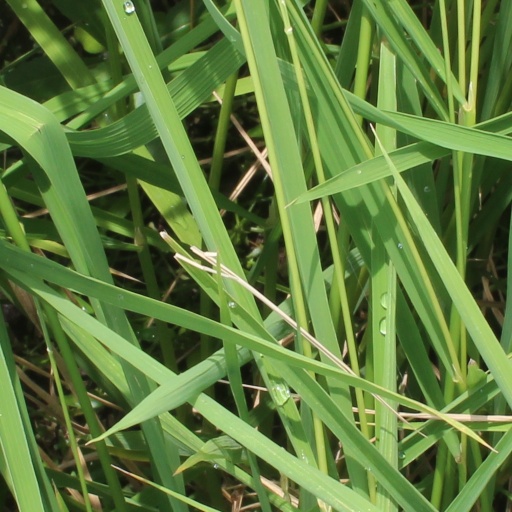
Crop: rice